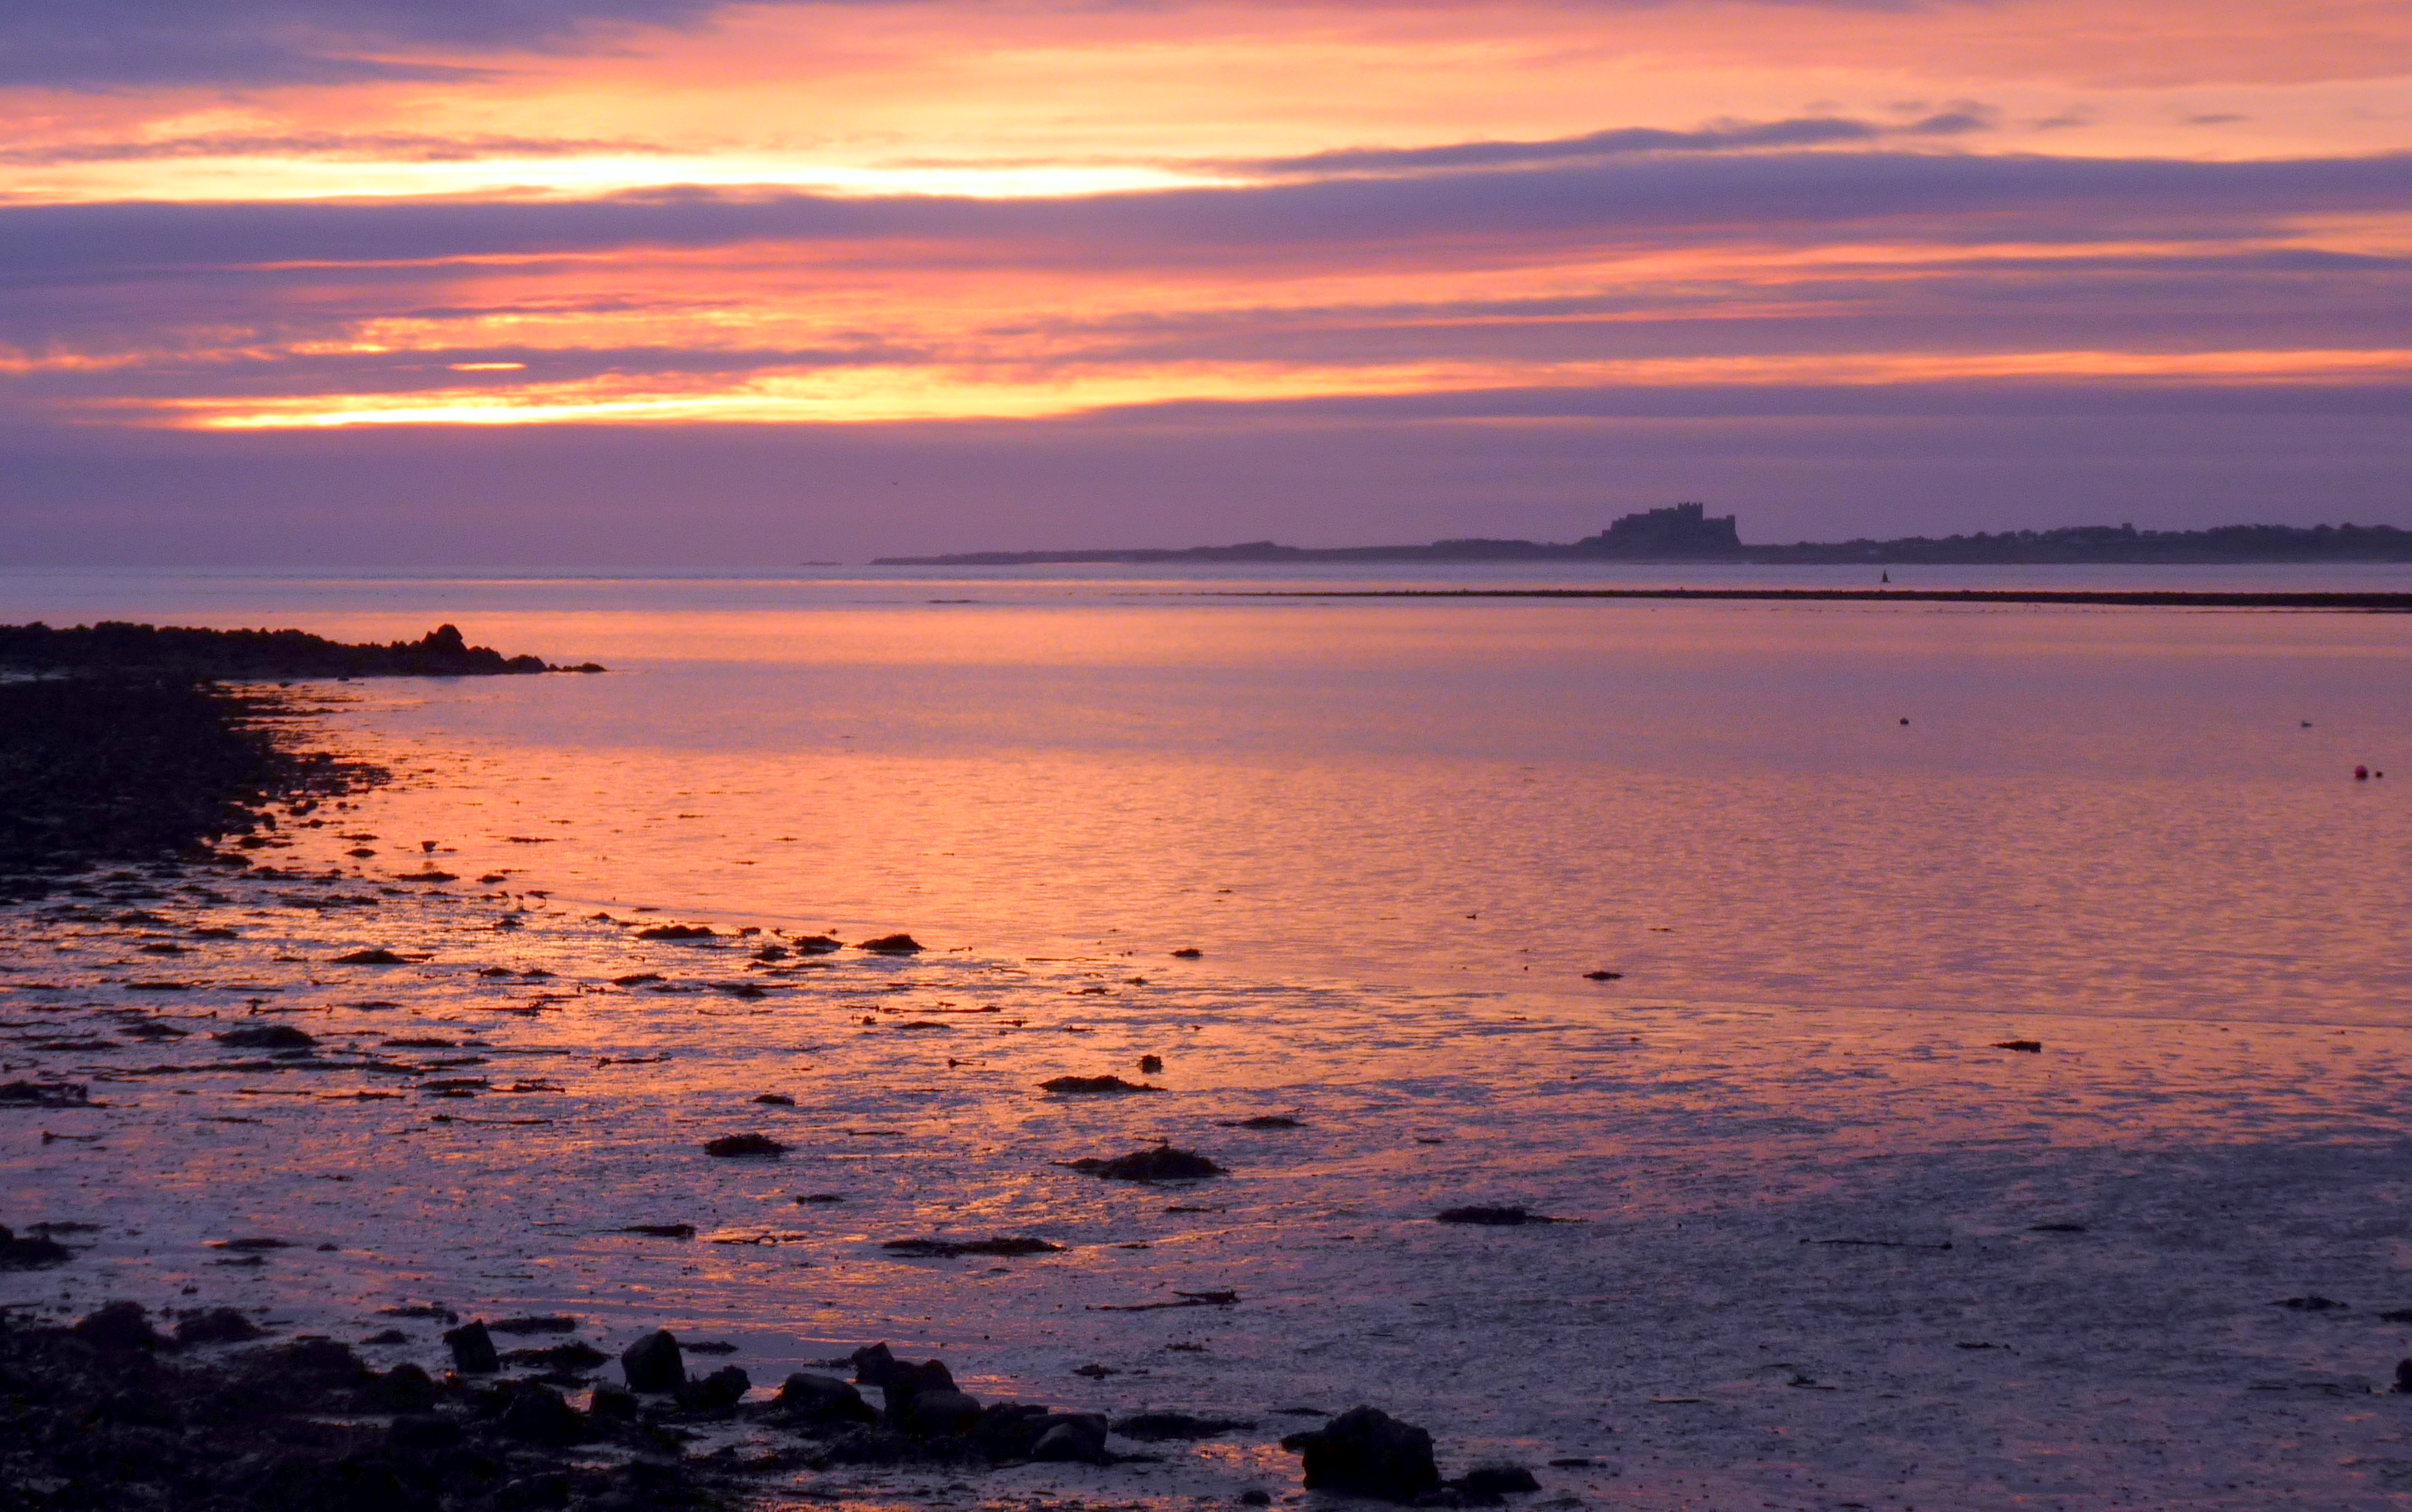
beach, sea, coast, ocean, horizon, cloud, sunrise, sunset, morning, shore, wave, dawn, dusk, evening, bay, body of water, holyisland, afterglow, wind wave